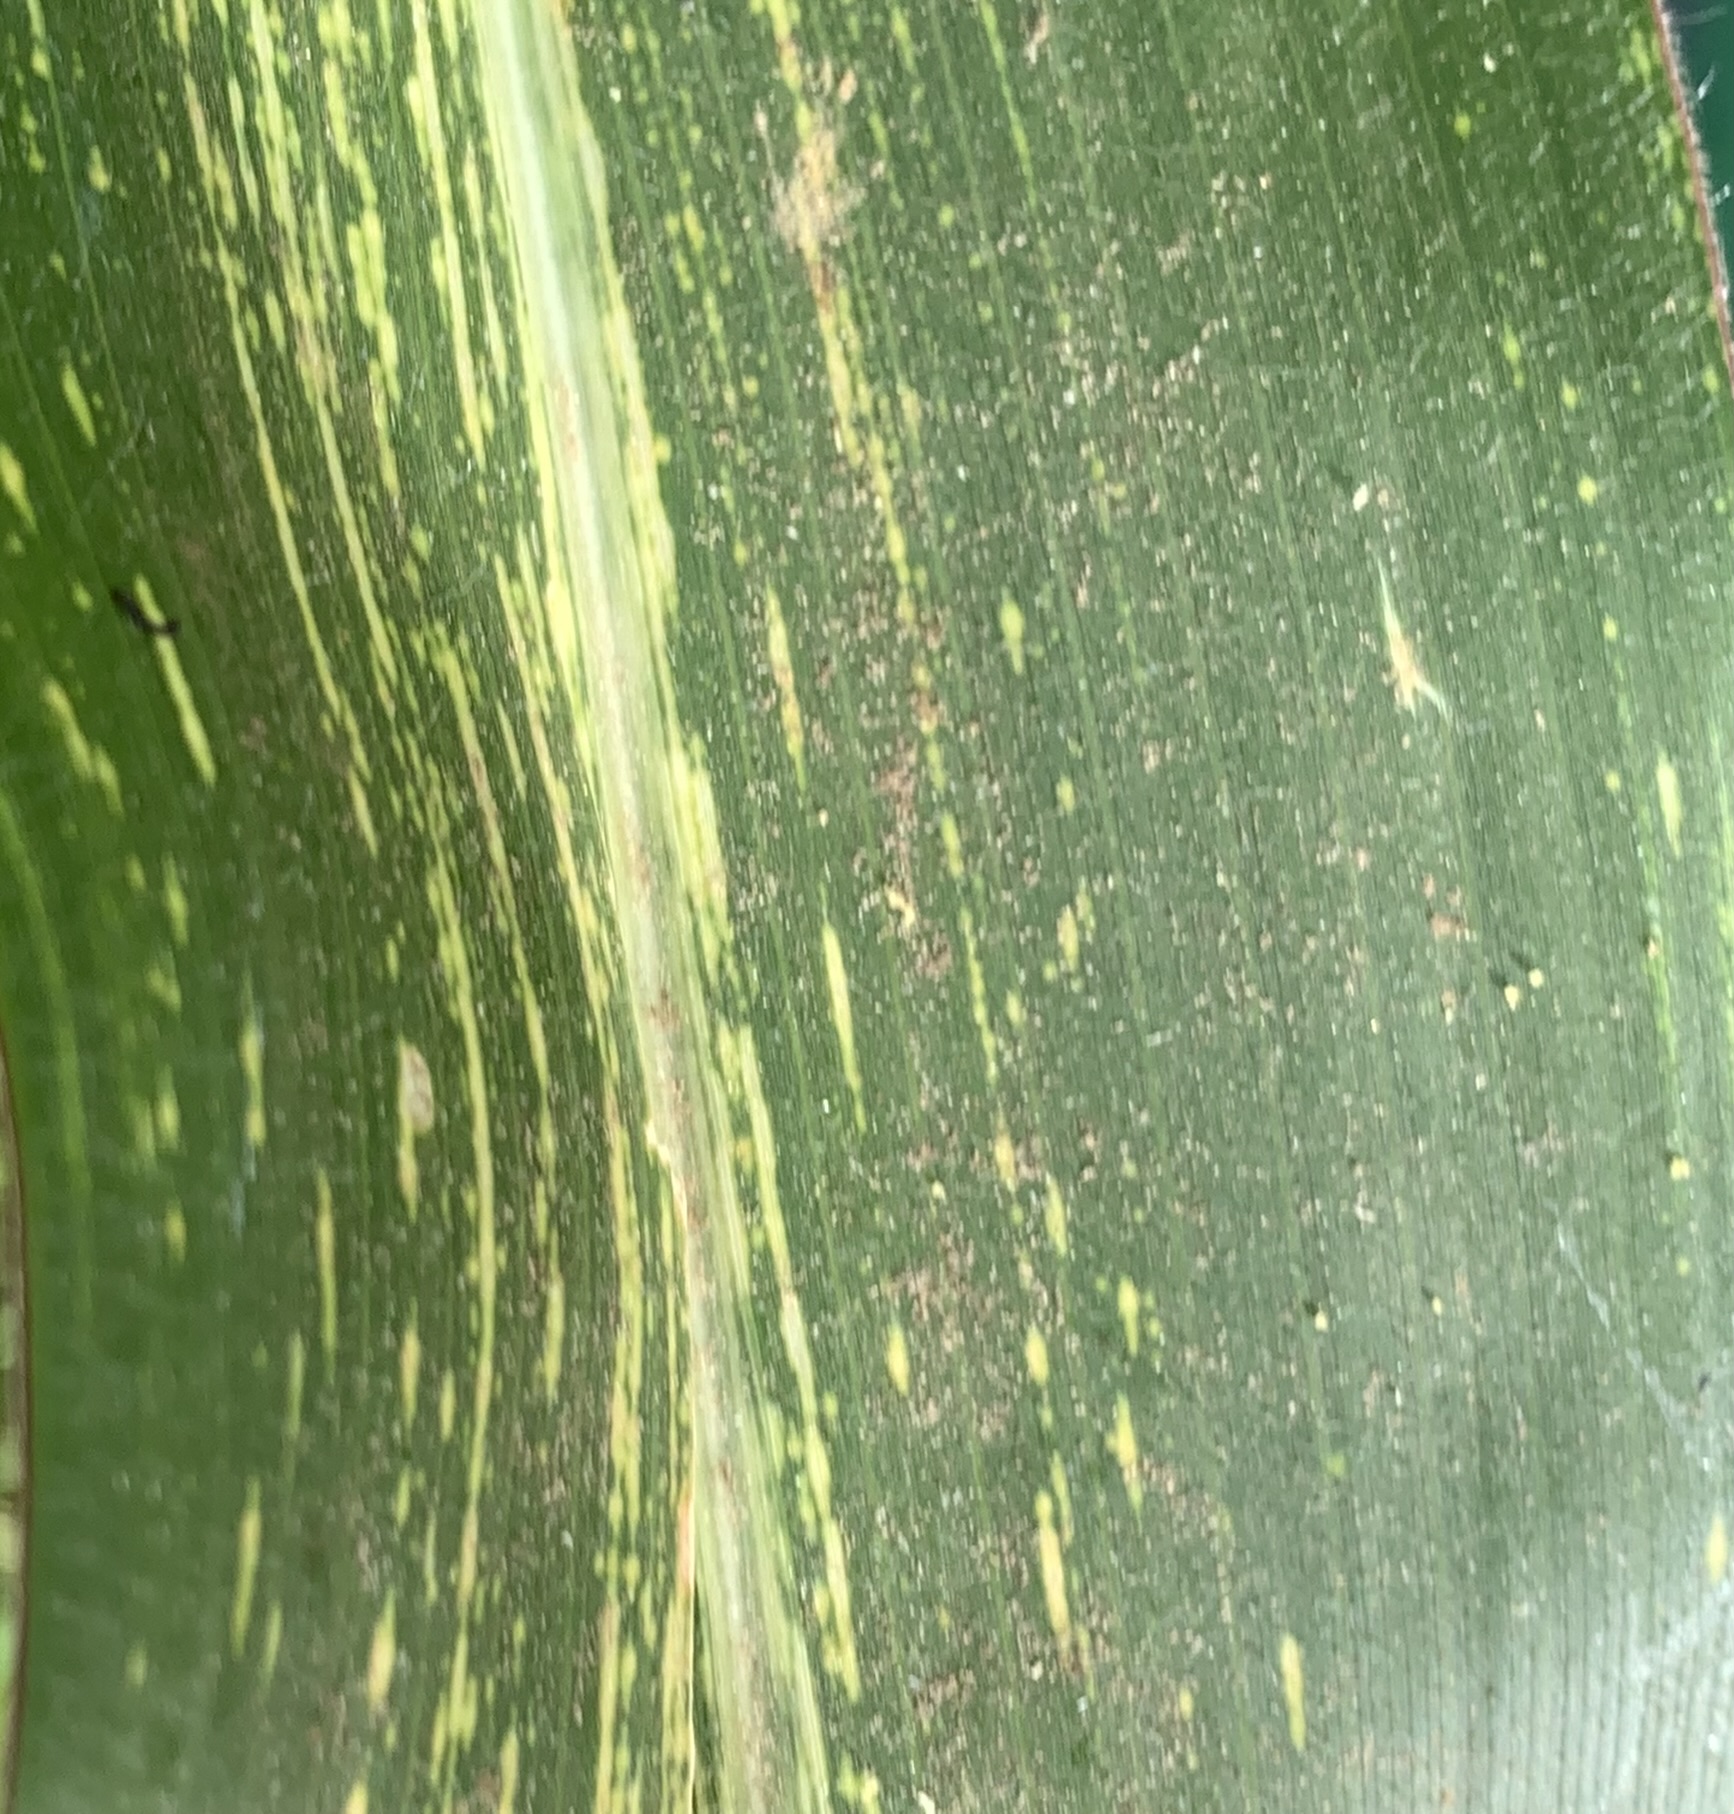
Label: MSV